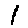
Label: 1